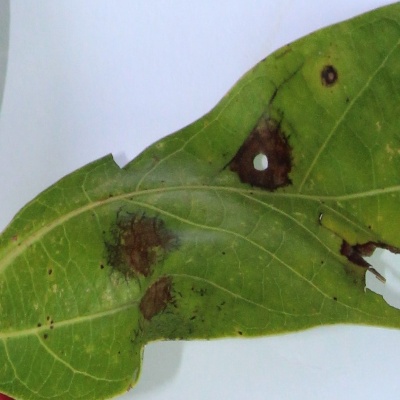
Crop: Cassava
Condition: brown spot